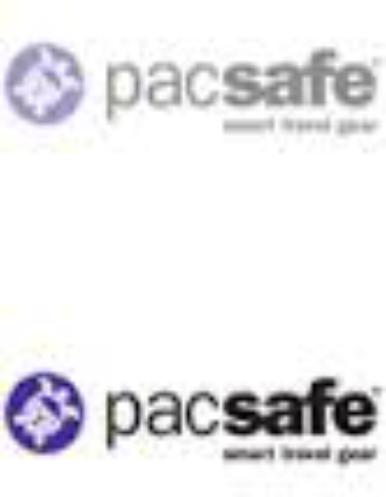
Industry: Clothes